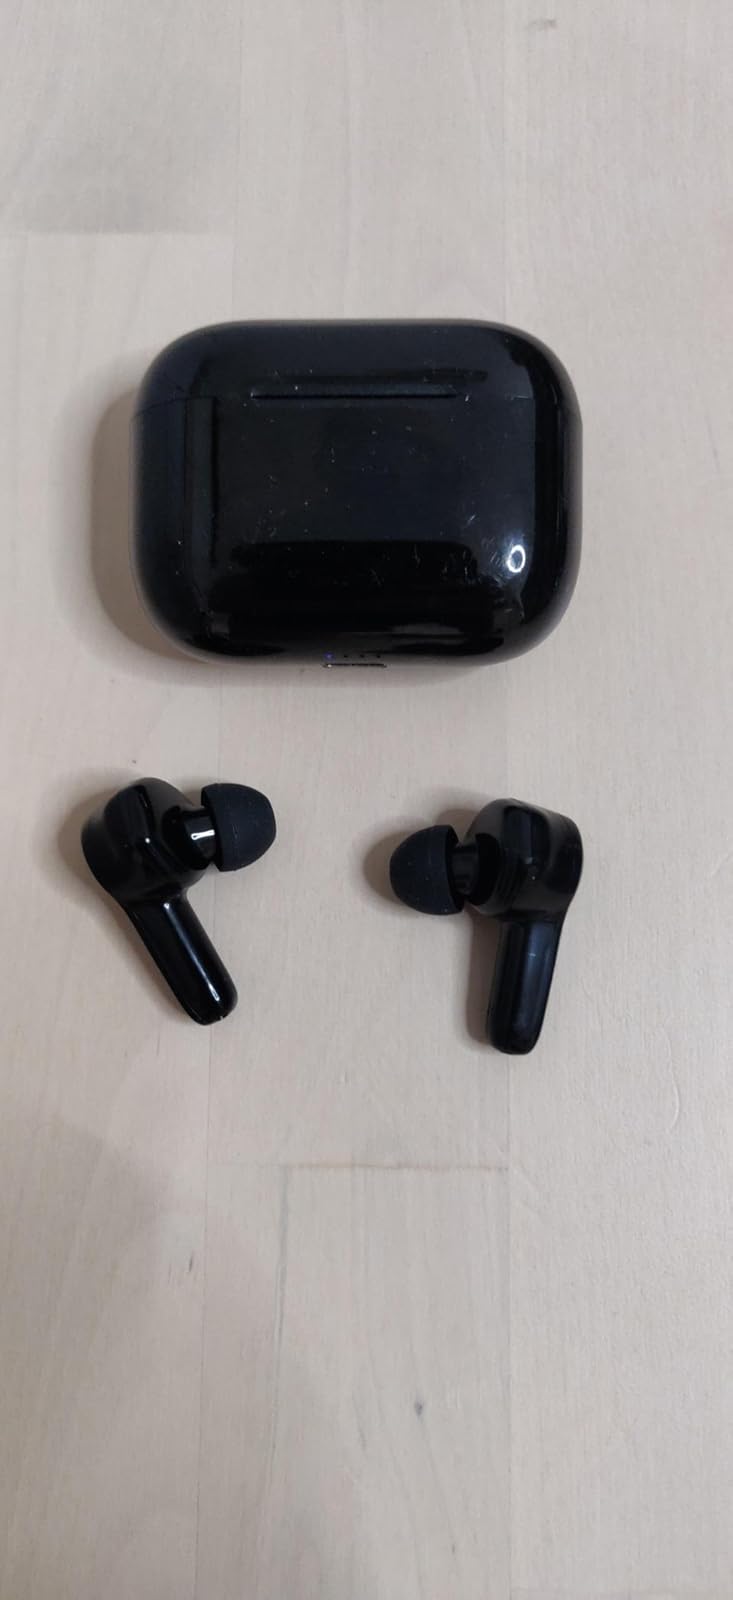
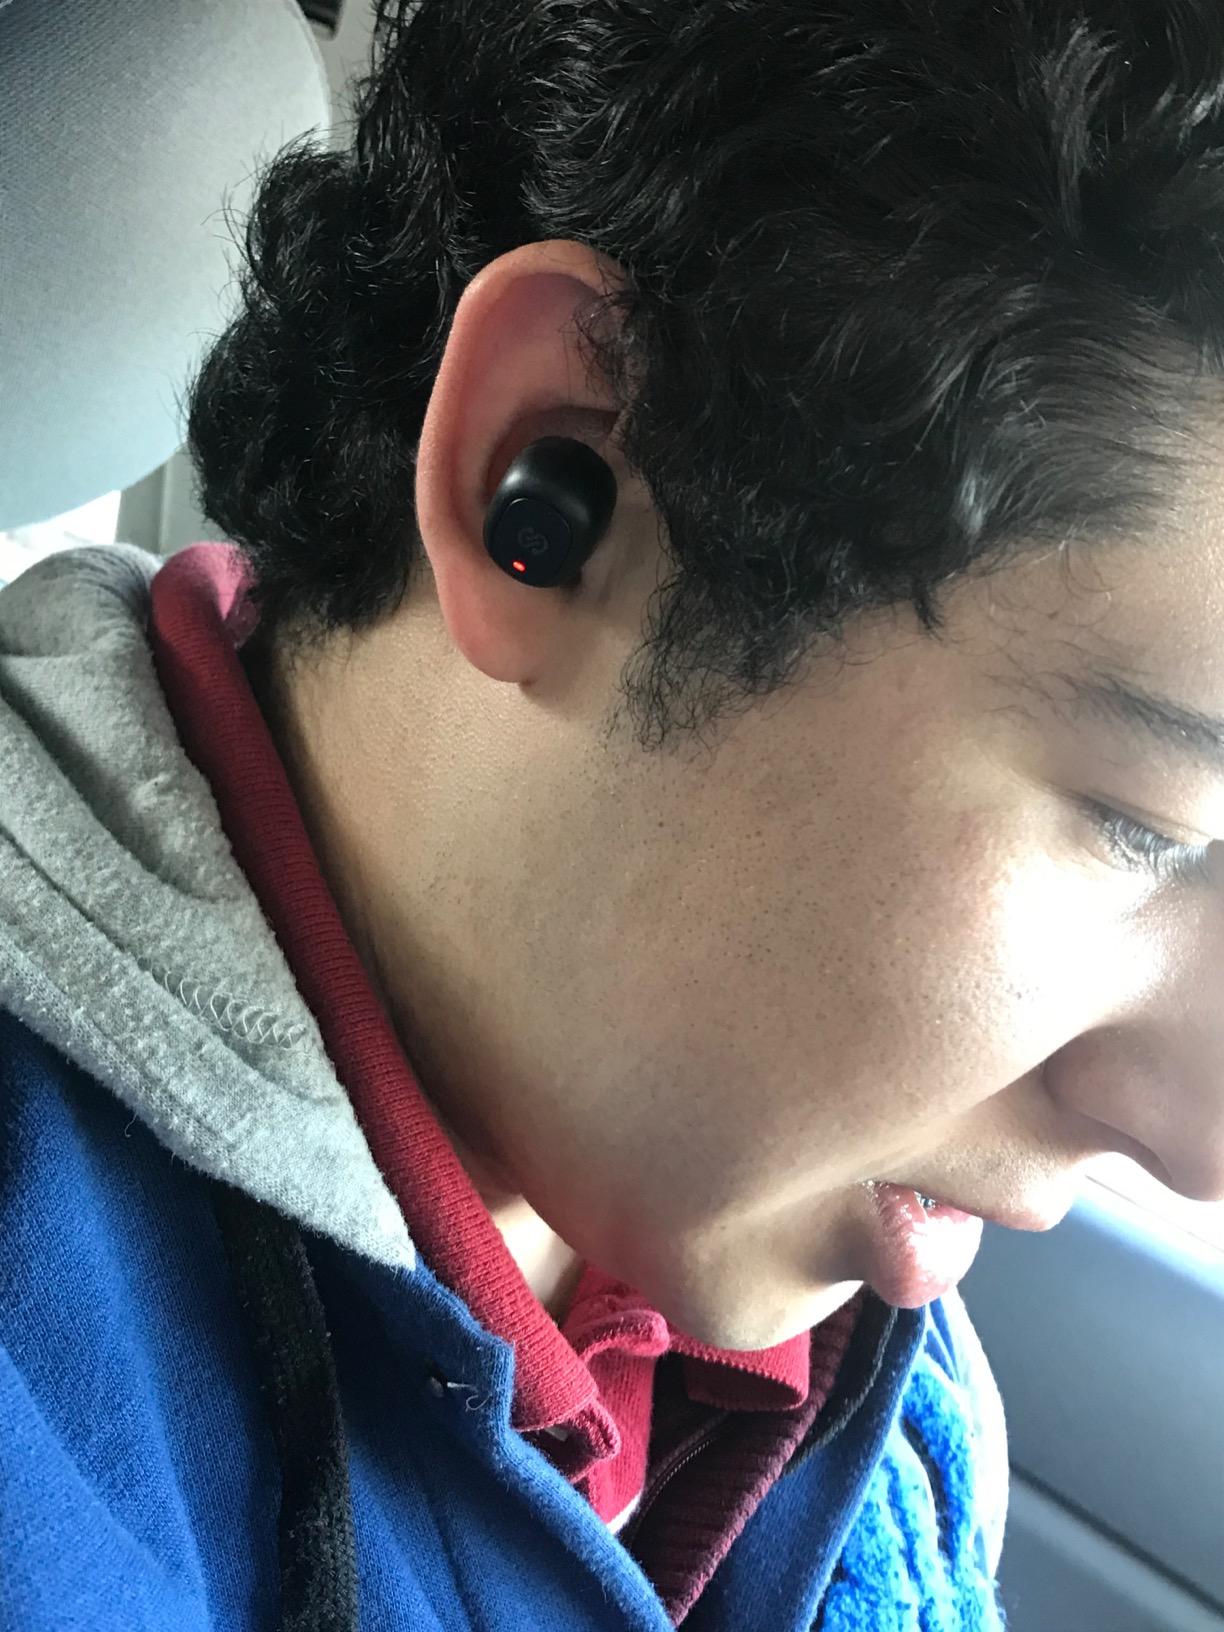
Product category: earbuds
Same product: no